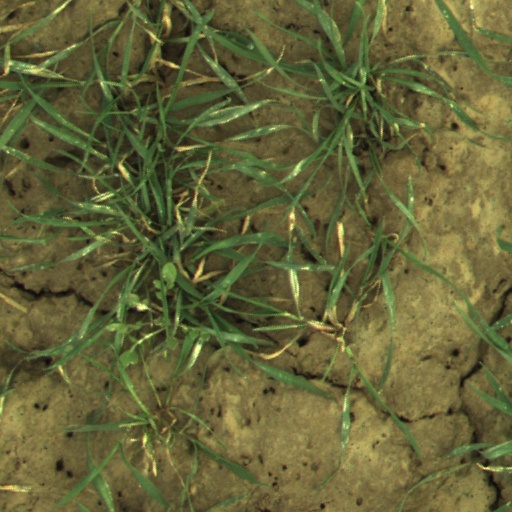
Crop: wheat